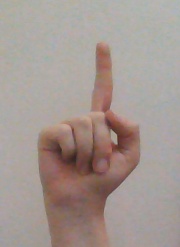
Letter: bb